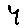
Label: 4